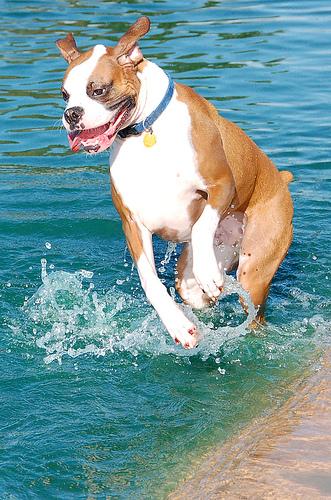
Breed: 225-n000082-boxer